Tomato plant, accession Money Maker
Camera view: bottom (45 deg); turntable rotation: 330 degrees
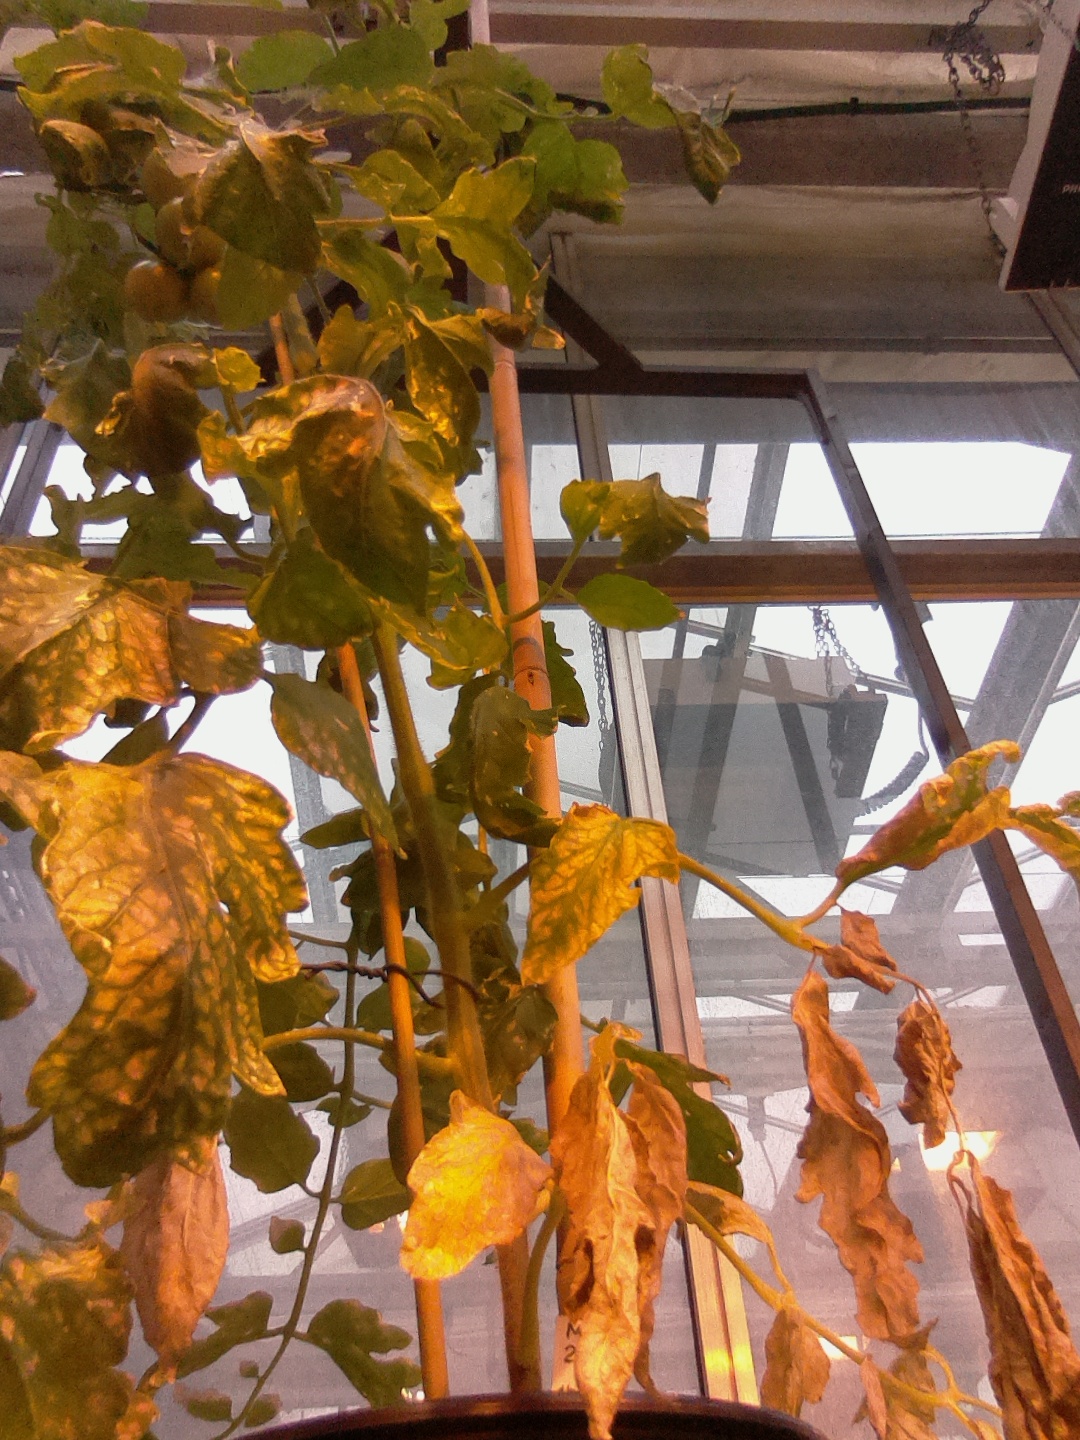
BBCH growth stage 76: 60%-70% of final fruit size